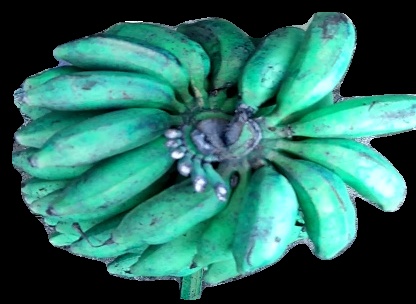
Variety: rasbale
Grade: grade3